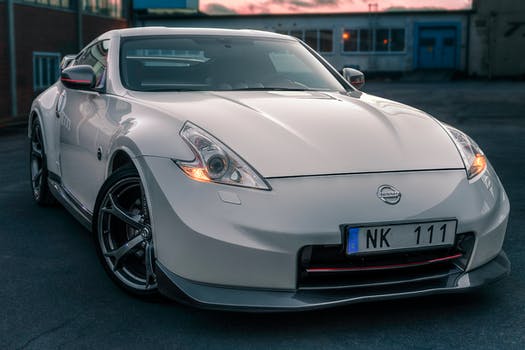
Label: No Watermark